Paul F. Yount

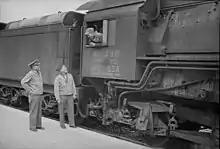
Colonel Bernard A. Johnson and Yount (right) in Iran in March 1943

On 5 October 1942, Yount arrived back in Basra, where, with a small advance party that arrived from the United States, he established the headquarters of the Military Railway Service. This was to take over the running of the Iranian State Railway (ISR) from the British . The ISR ran from Bandar Shahpur, a tidewater port on the Persian Gulf, to Bandar Shah on shores of the Caspian Sea, and before the war carried about per day. By October 1942 the British had increased its capacity to per day, which, while a commendable effort, still fell well short of the per day that the Combined Chiefs of Staff wanted for aid to the USSR.